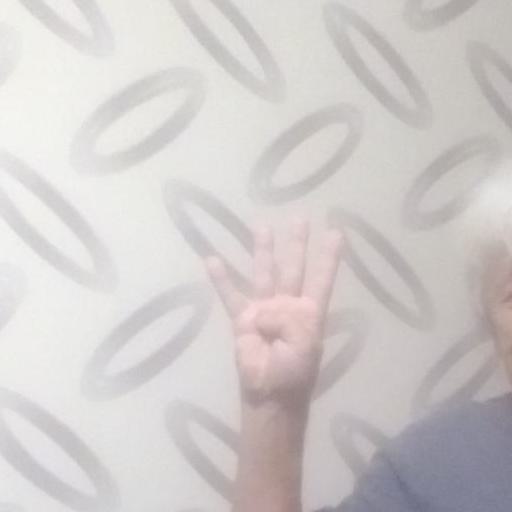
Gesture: four